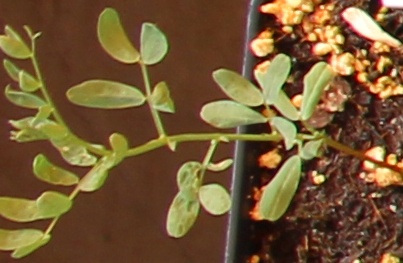
Label: Lentil